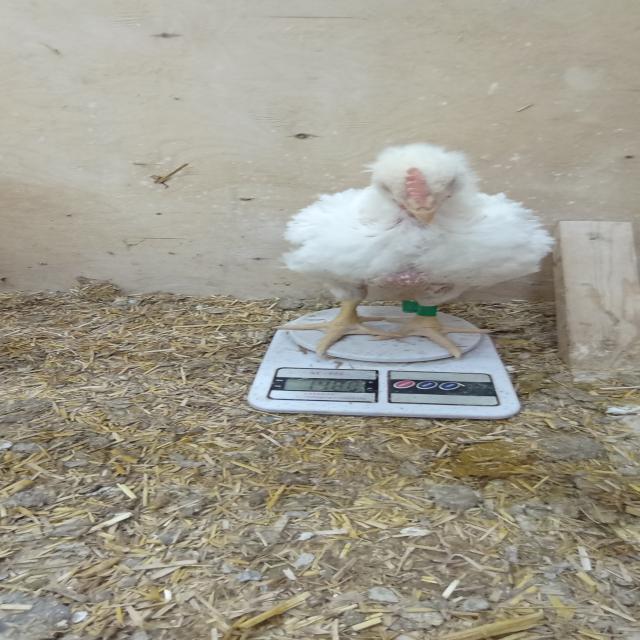
Weight: 1484 g